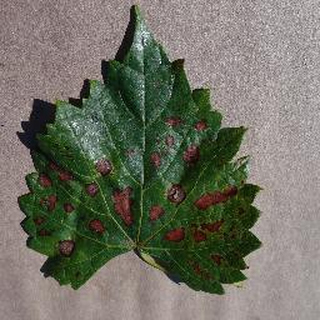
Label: grape_esca_black_measles